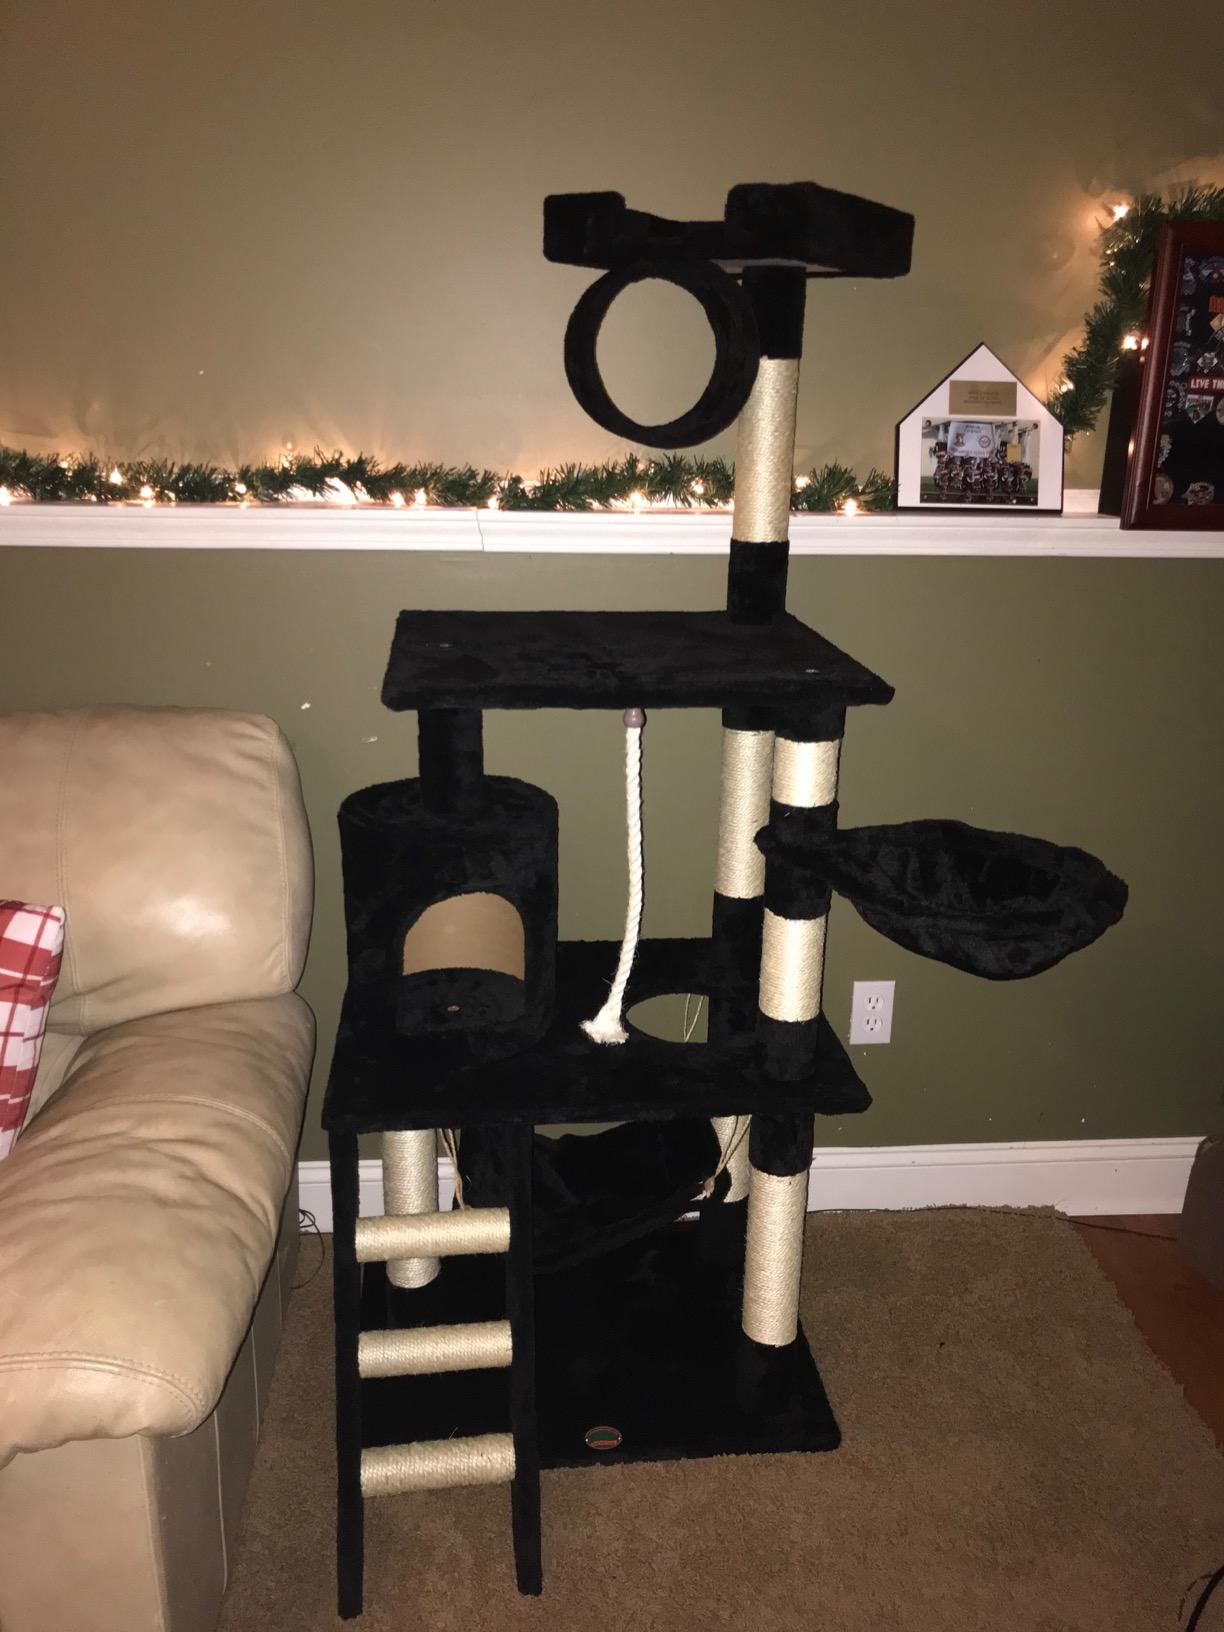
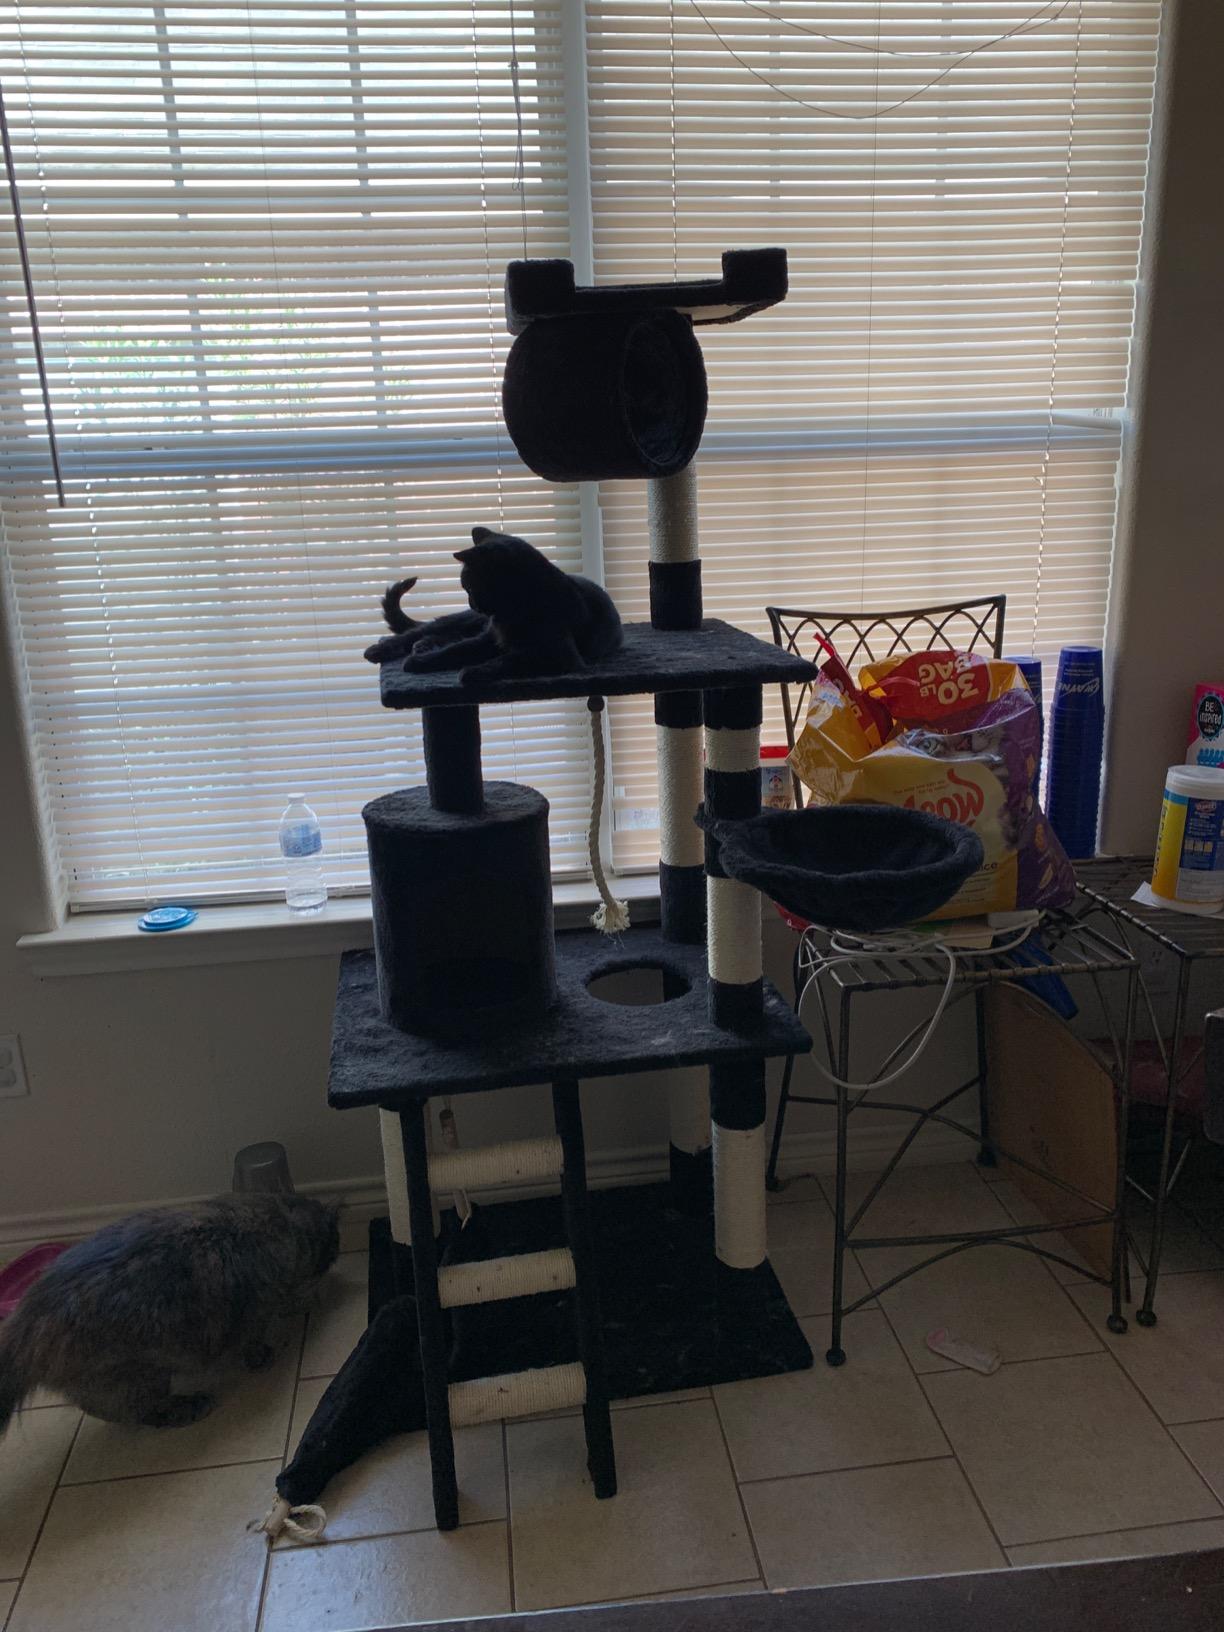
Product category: items_cat tree
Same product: yes